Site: brandenburg
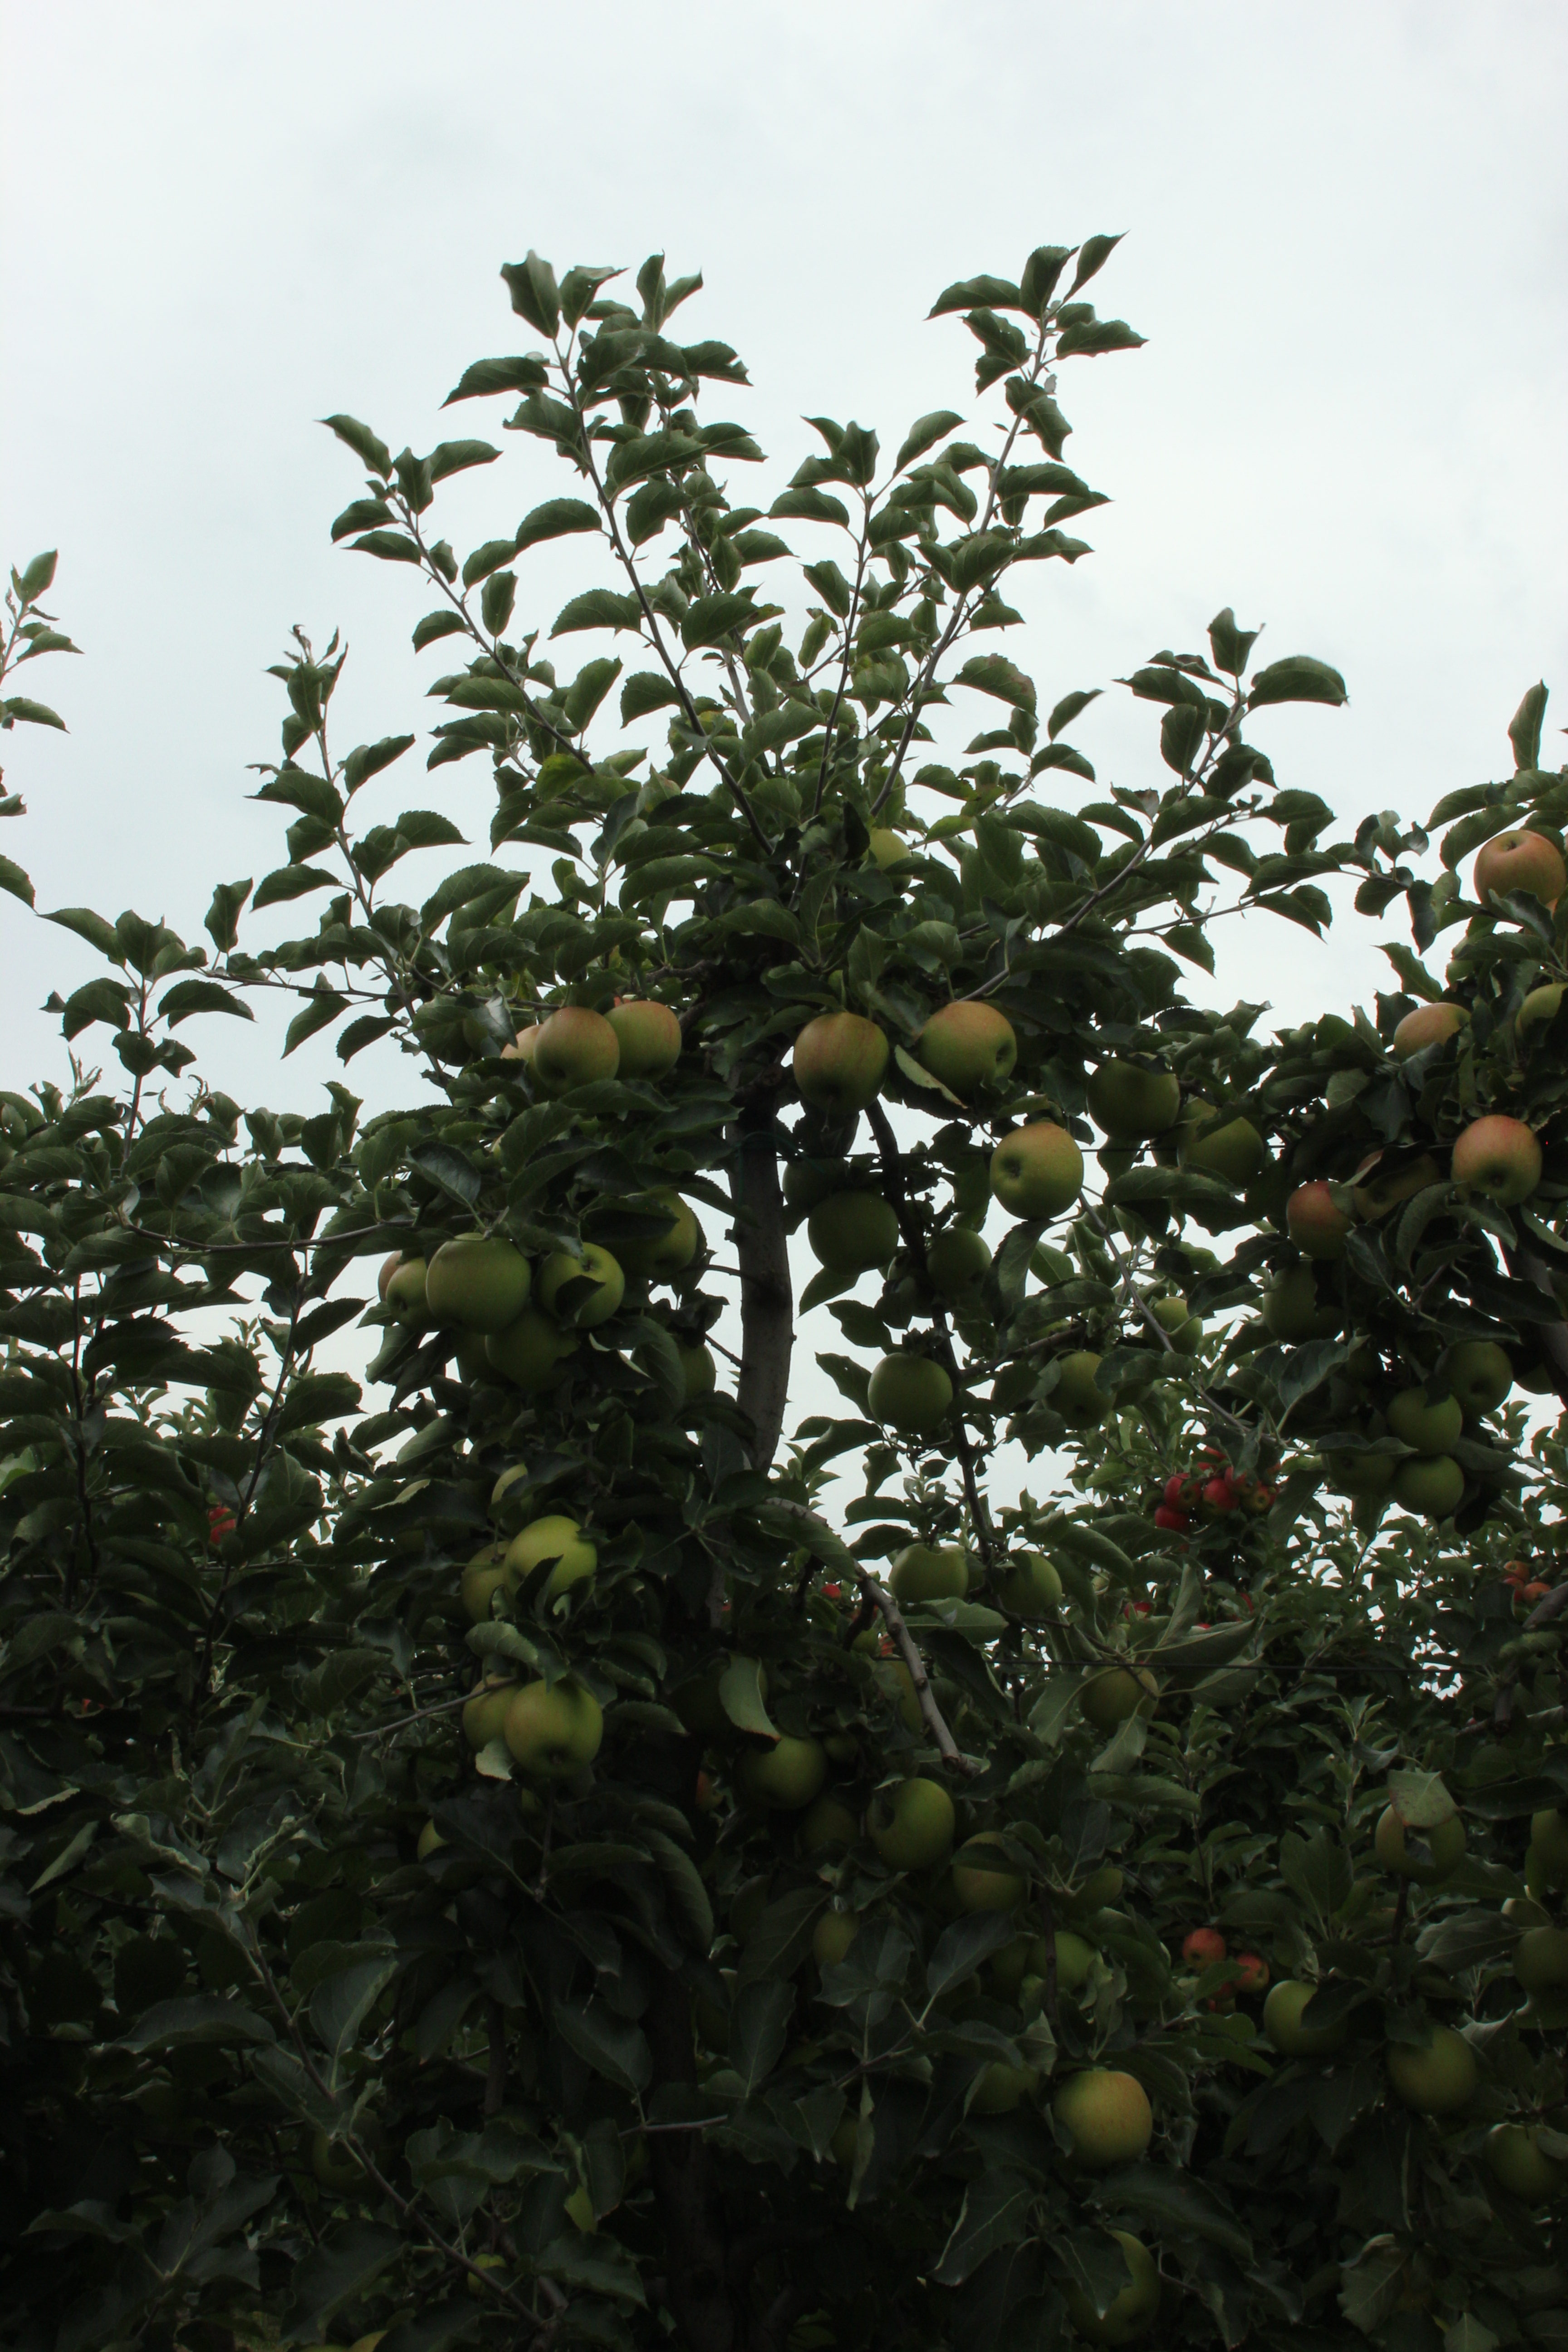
Growth stage (BBCH 87): Maturity of fruit and seed